Tatjana Ječmenica (table tennis)

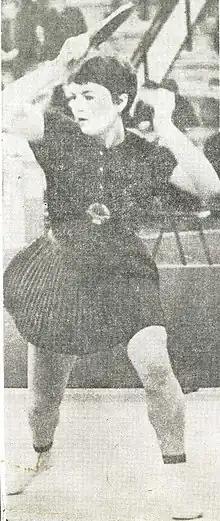
Tatjana Ječmenica, Table tennis player

Tatjana Ječmenica (born 14 April 1949 in Banja Luka, Bosnia and Hercegovina) is a former international table tennis player and coach from Serbia and Slovenia.